Shikargah

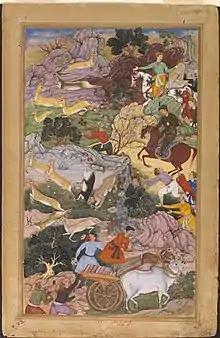

In movie The Deceivers (film) (1988), the hunting party scene includes the phrase: "There is no greater pleasure than the hunt, for it reveals the essence of life and death." This line reflects the cultural and philosophical undertones of the film, which explores themes of deception, power, and morality in colonial India.